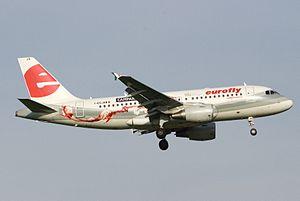
Eurofly S.p.A. était une compagnie aérienne italienne, basée à Malpensa. Fondée en 1989, elle a fusionné en 2010 avec Meridiana sous le nom de Meridiana fly.